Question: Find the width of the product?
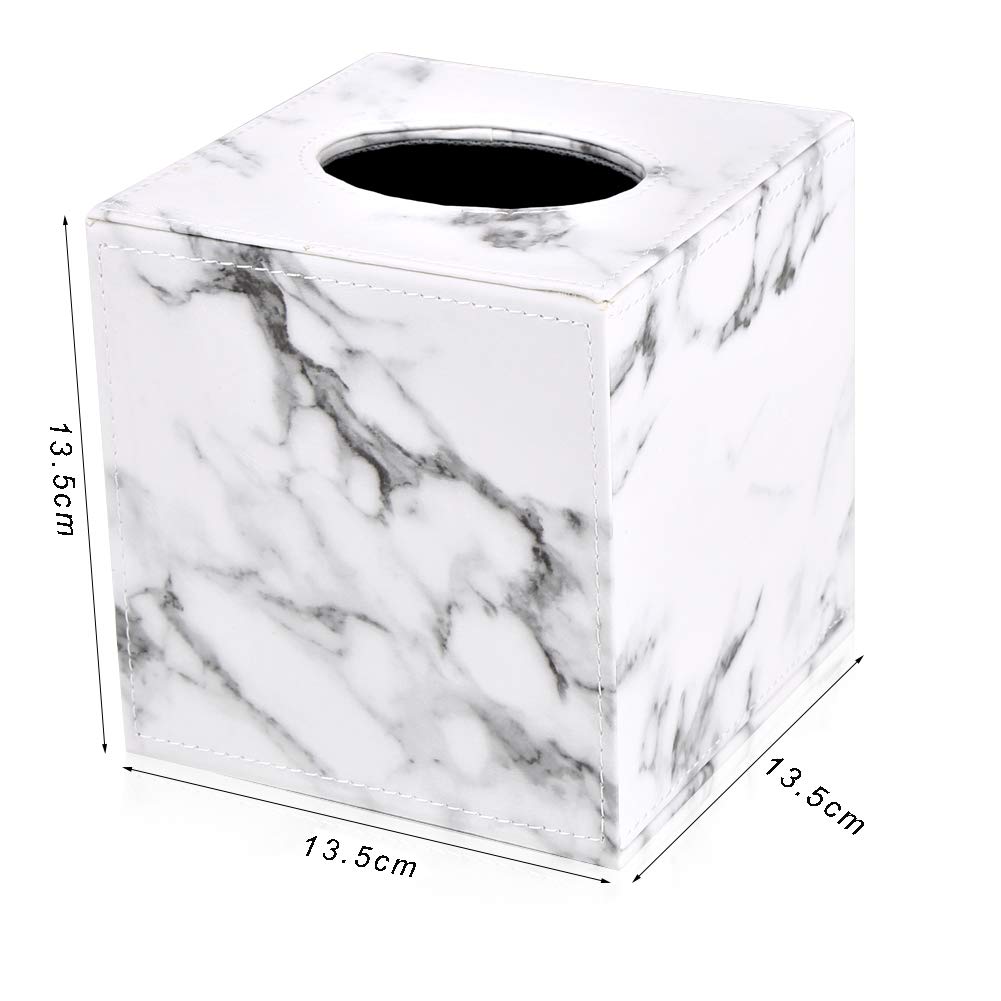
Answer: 13.5 centimetre